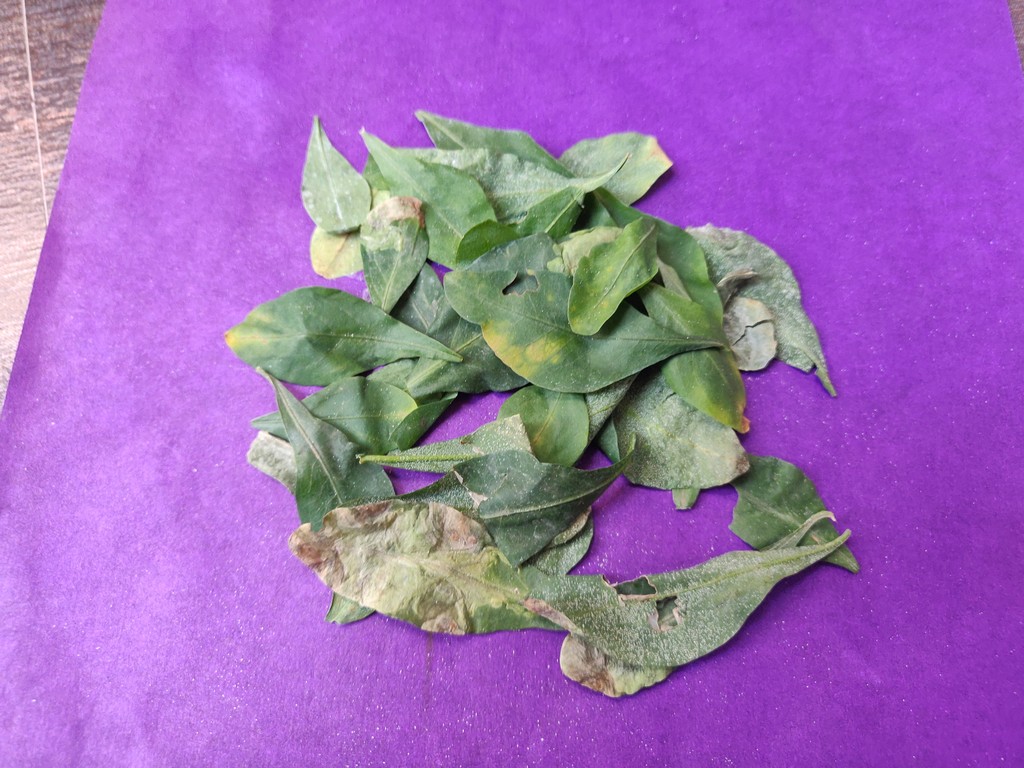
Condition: Unhealthy
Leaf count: multiple
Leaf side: unknown